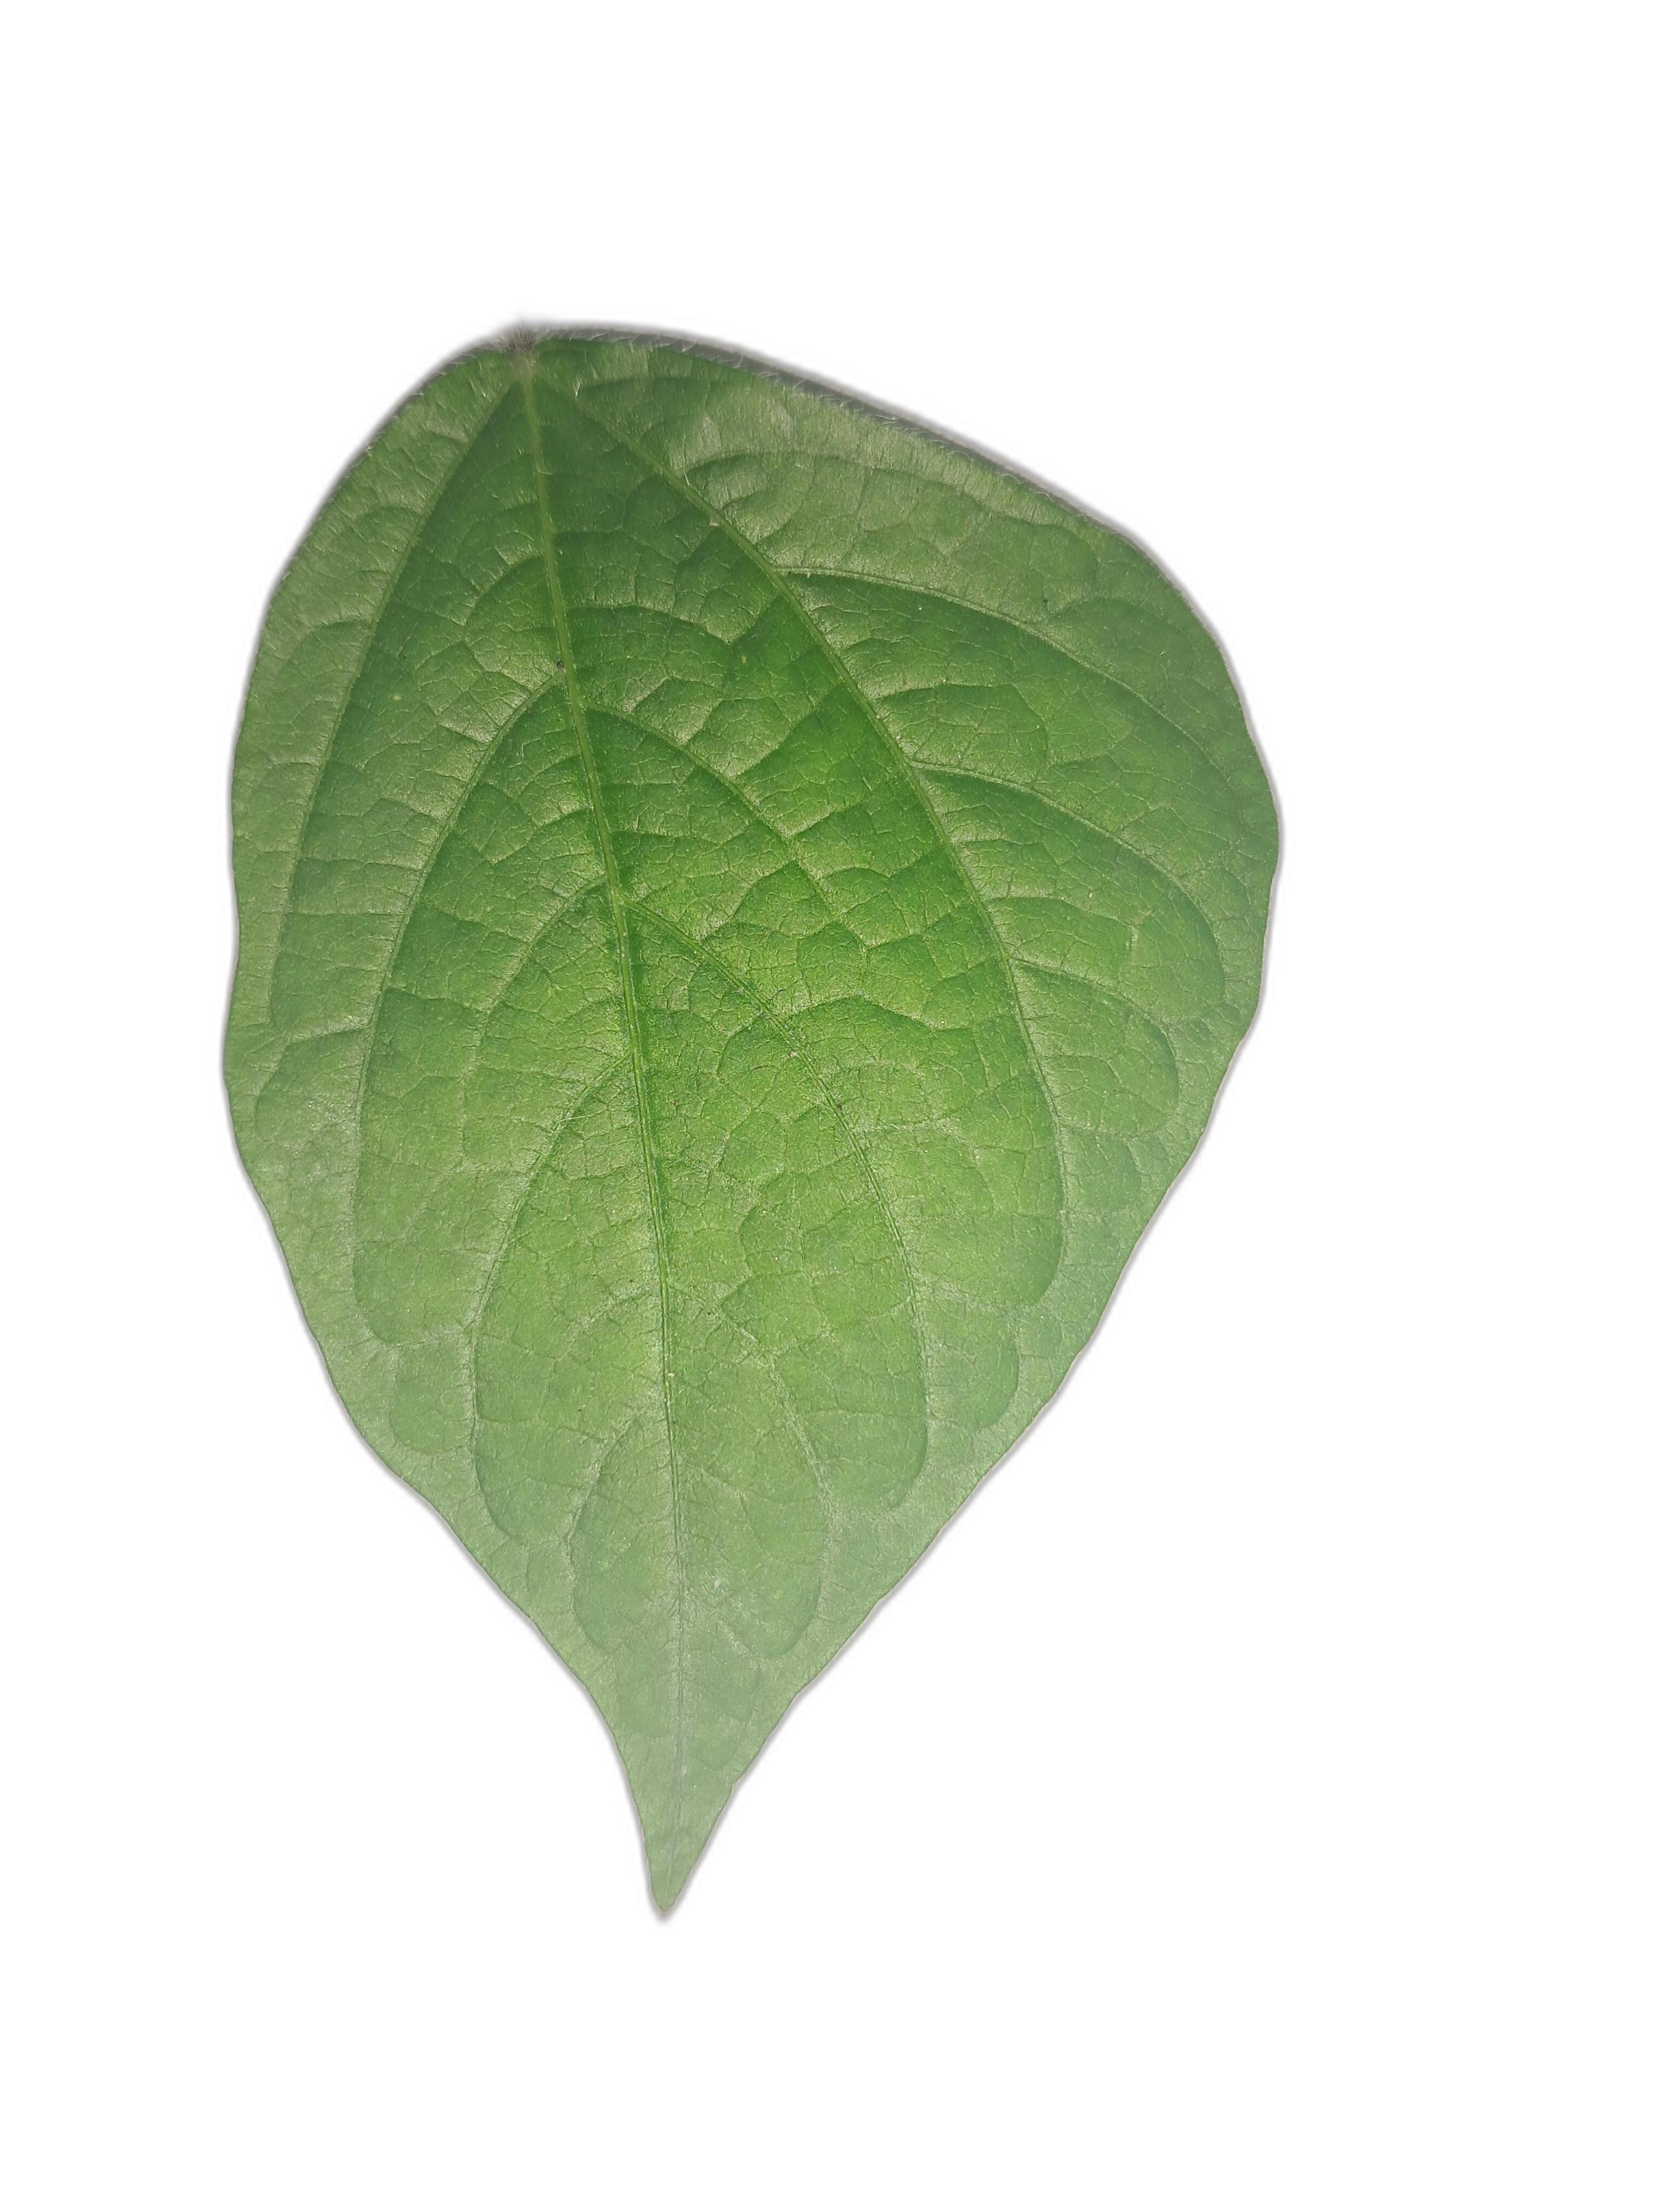
Label: Healthy